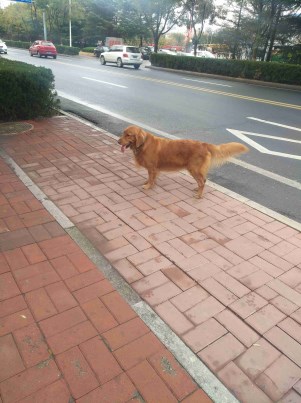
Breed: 5355-n000126-golden_retriever